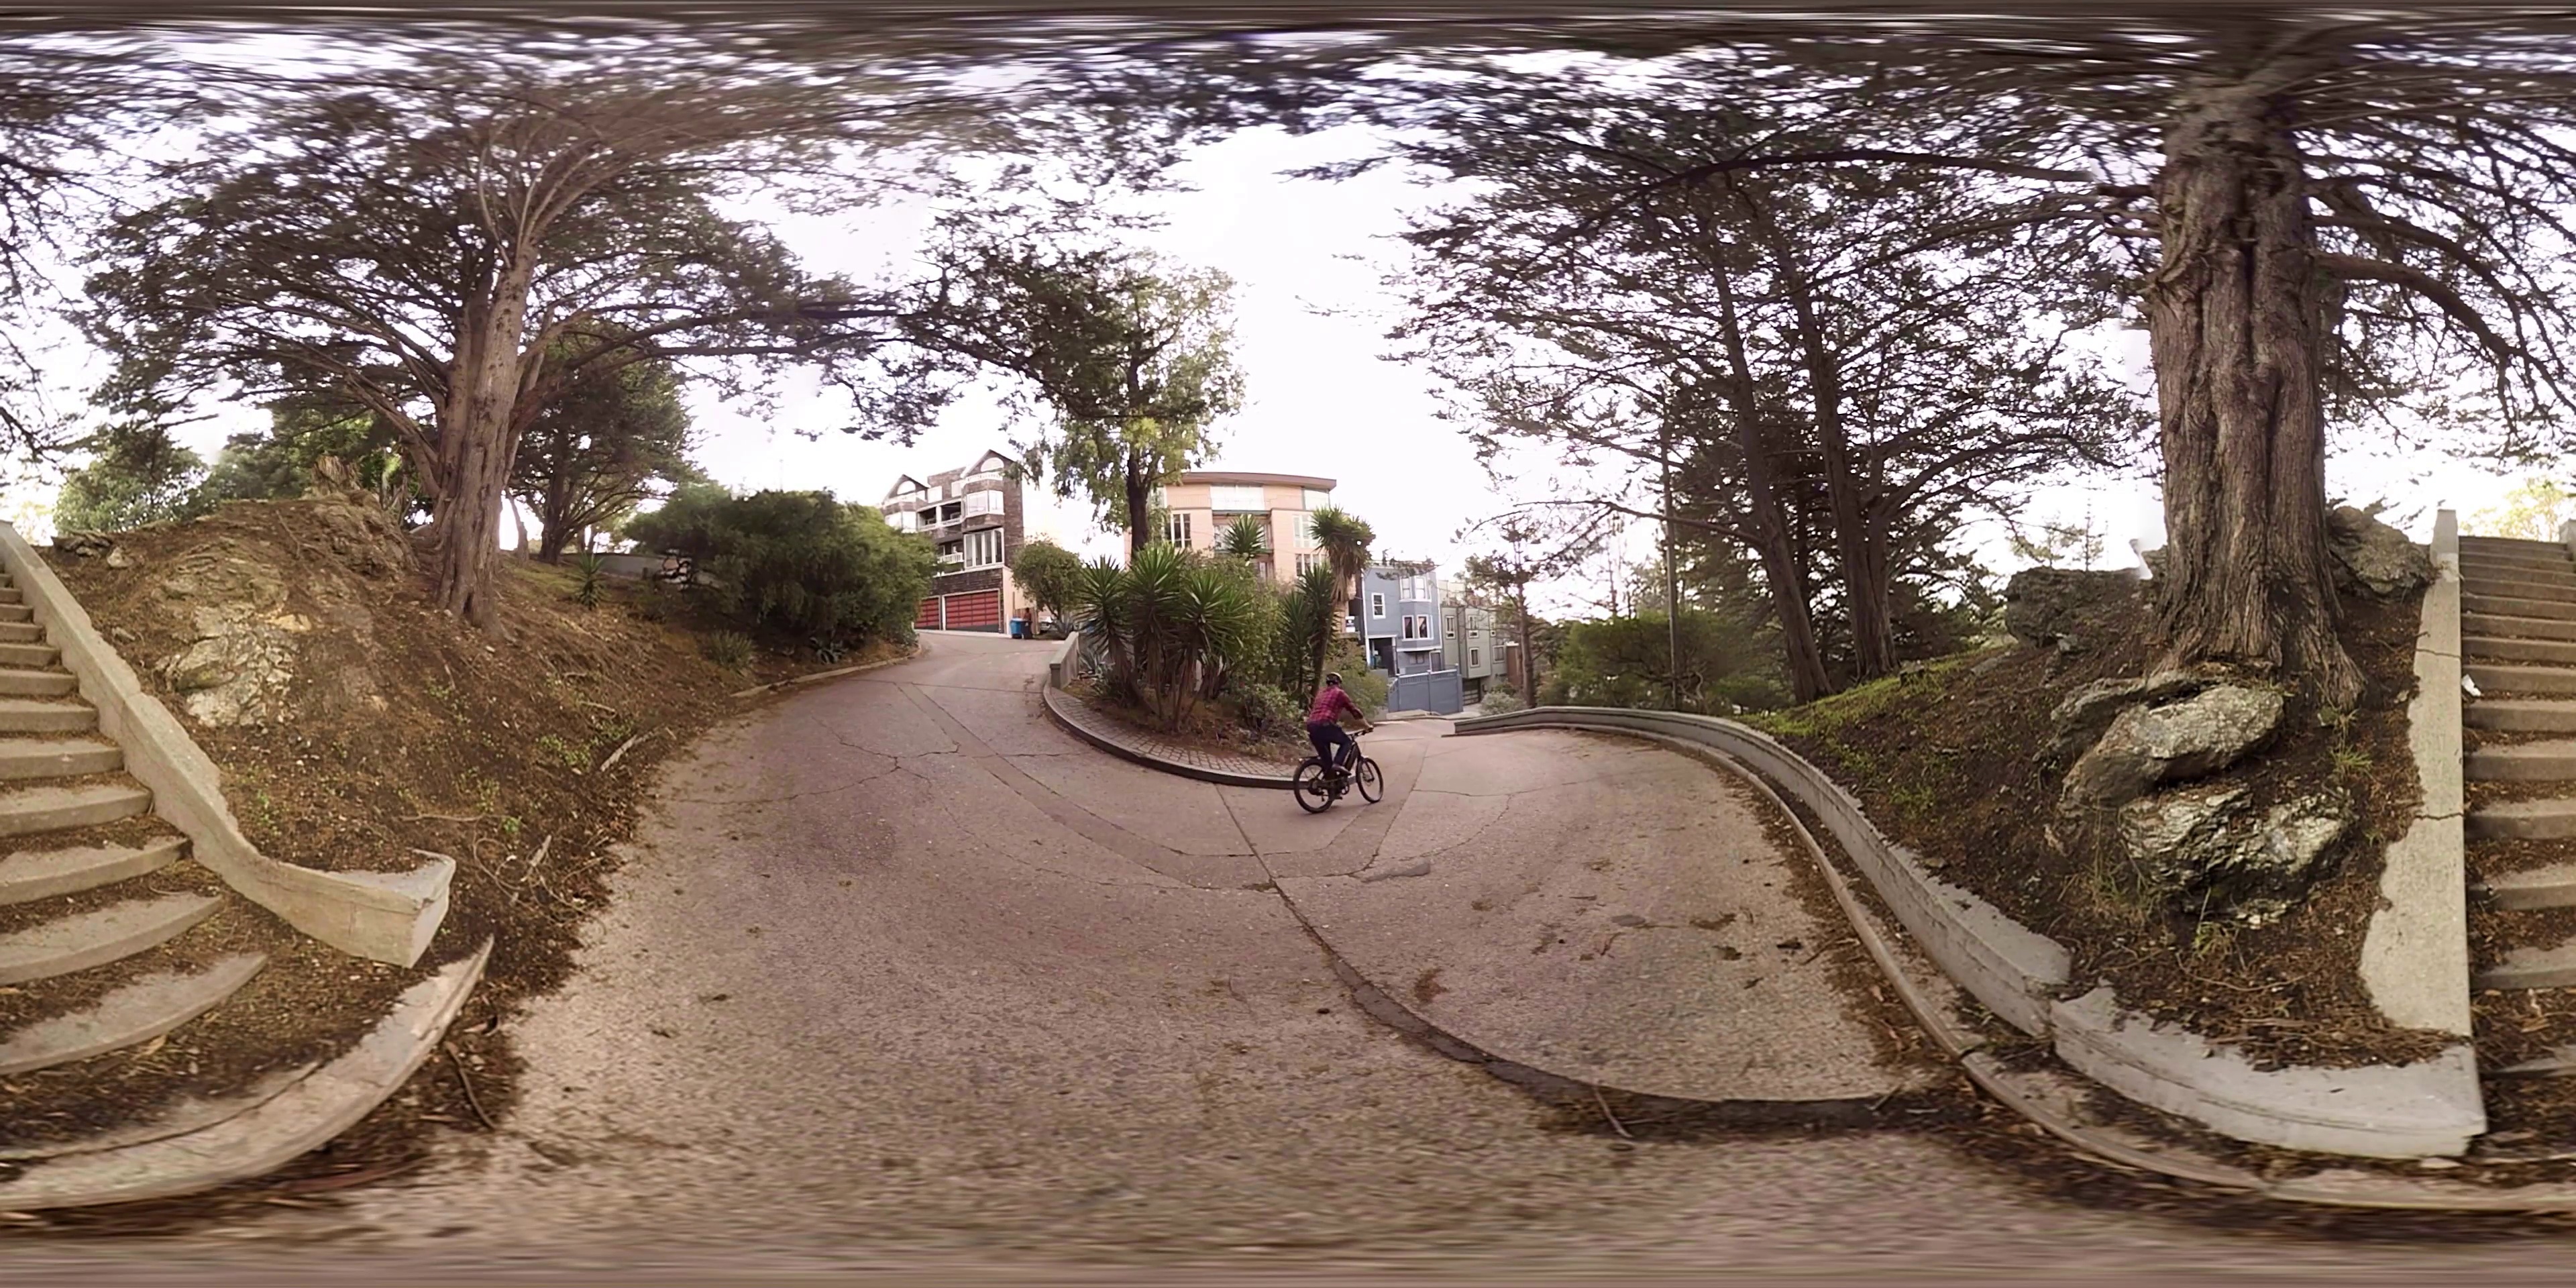
Referred object: the person on the bicycle

Referred object: the cyclist wearing a purple jacket